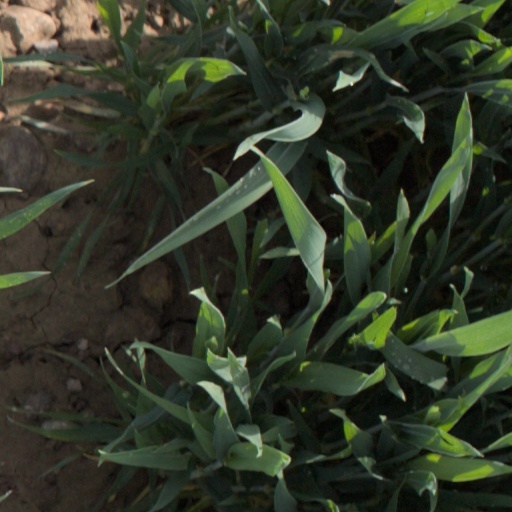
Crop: wheat